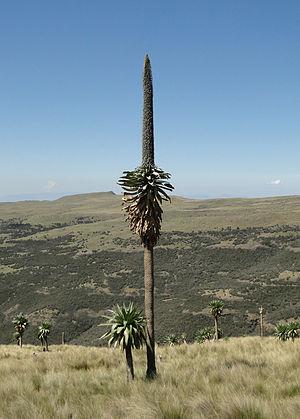
Lobélie géante (Lobelia rhynchopetalum) dans le Parc national du Simien, Éthiopie